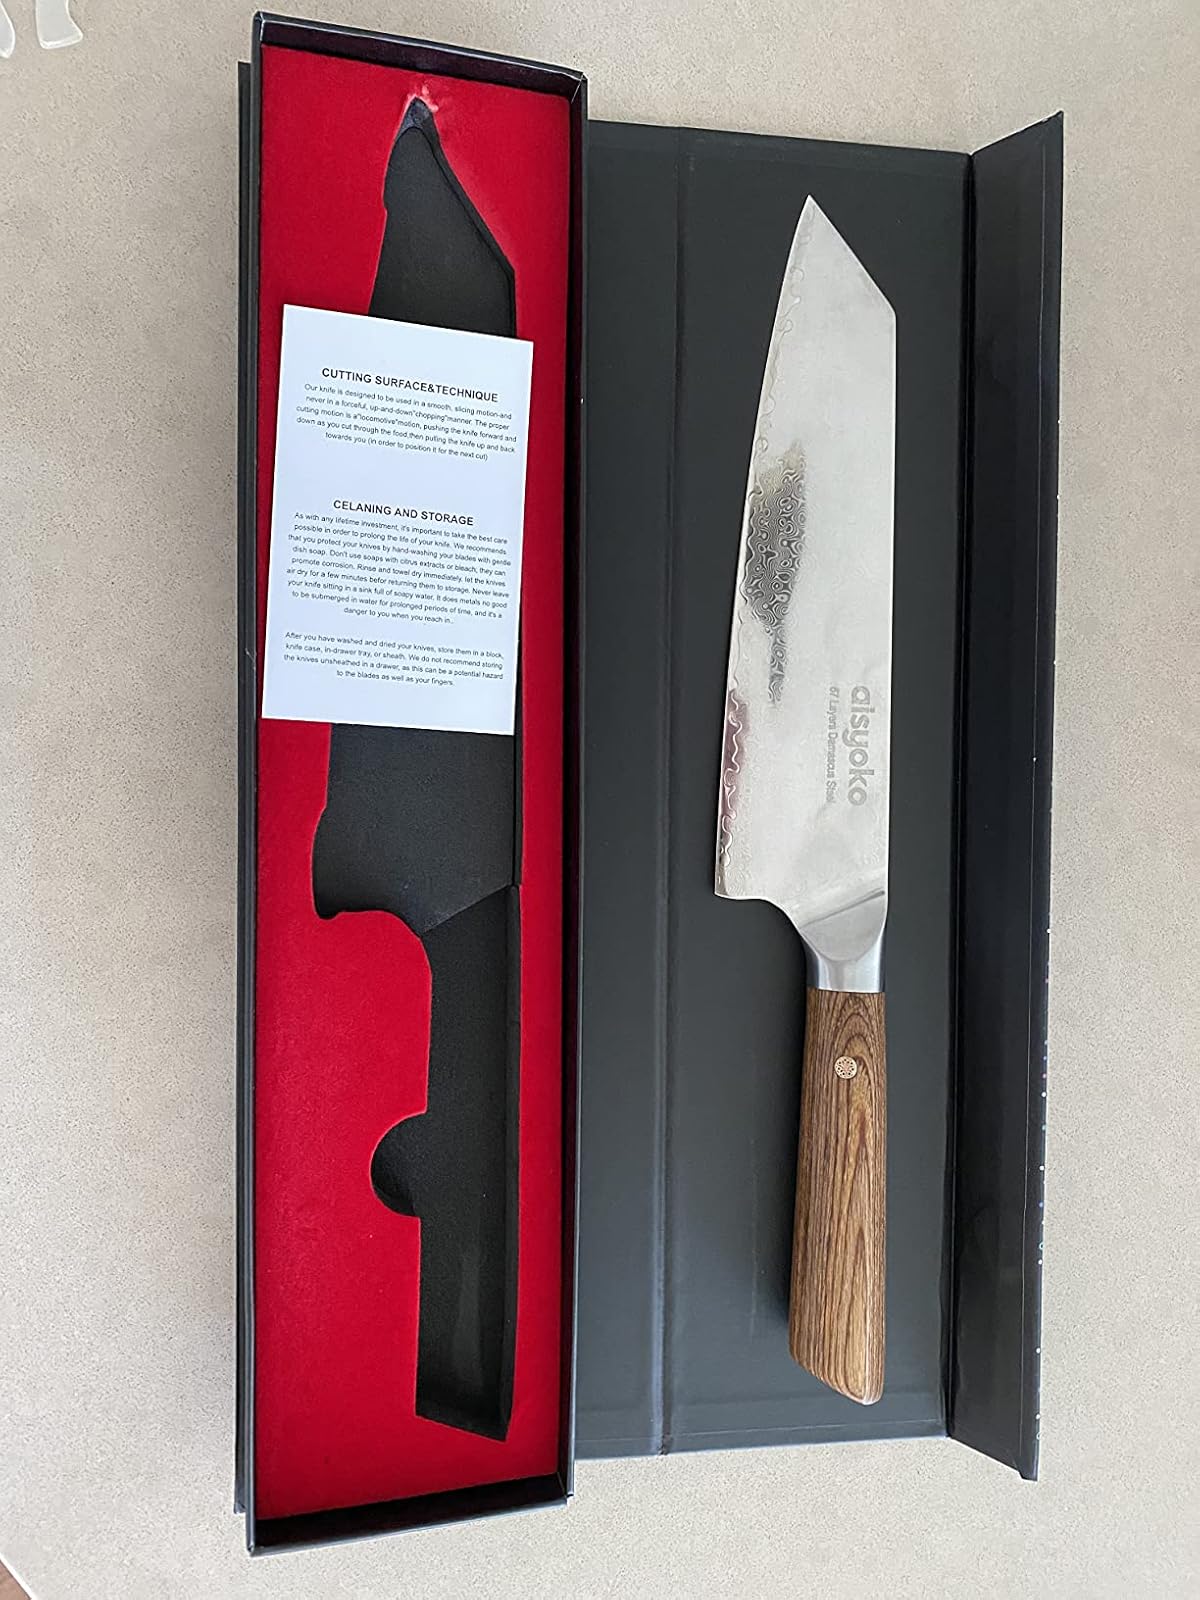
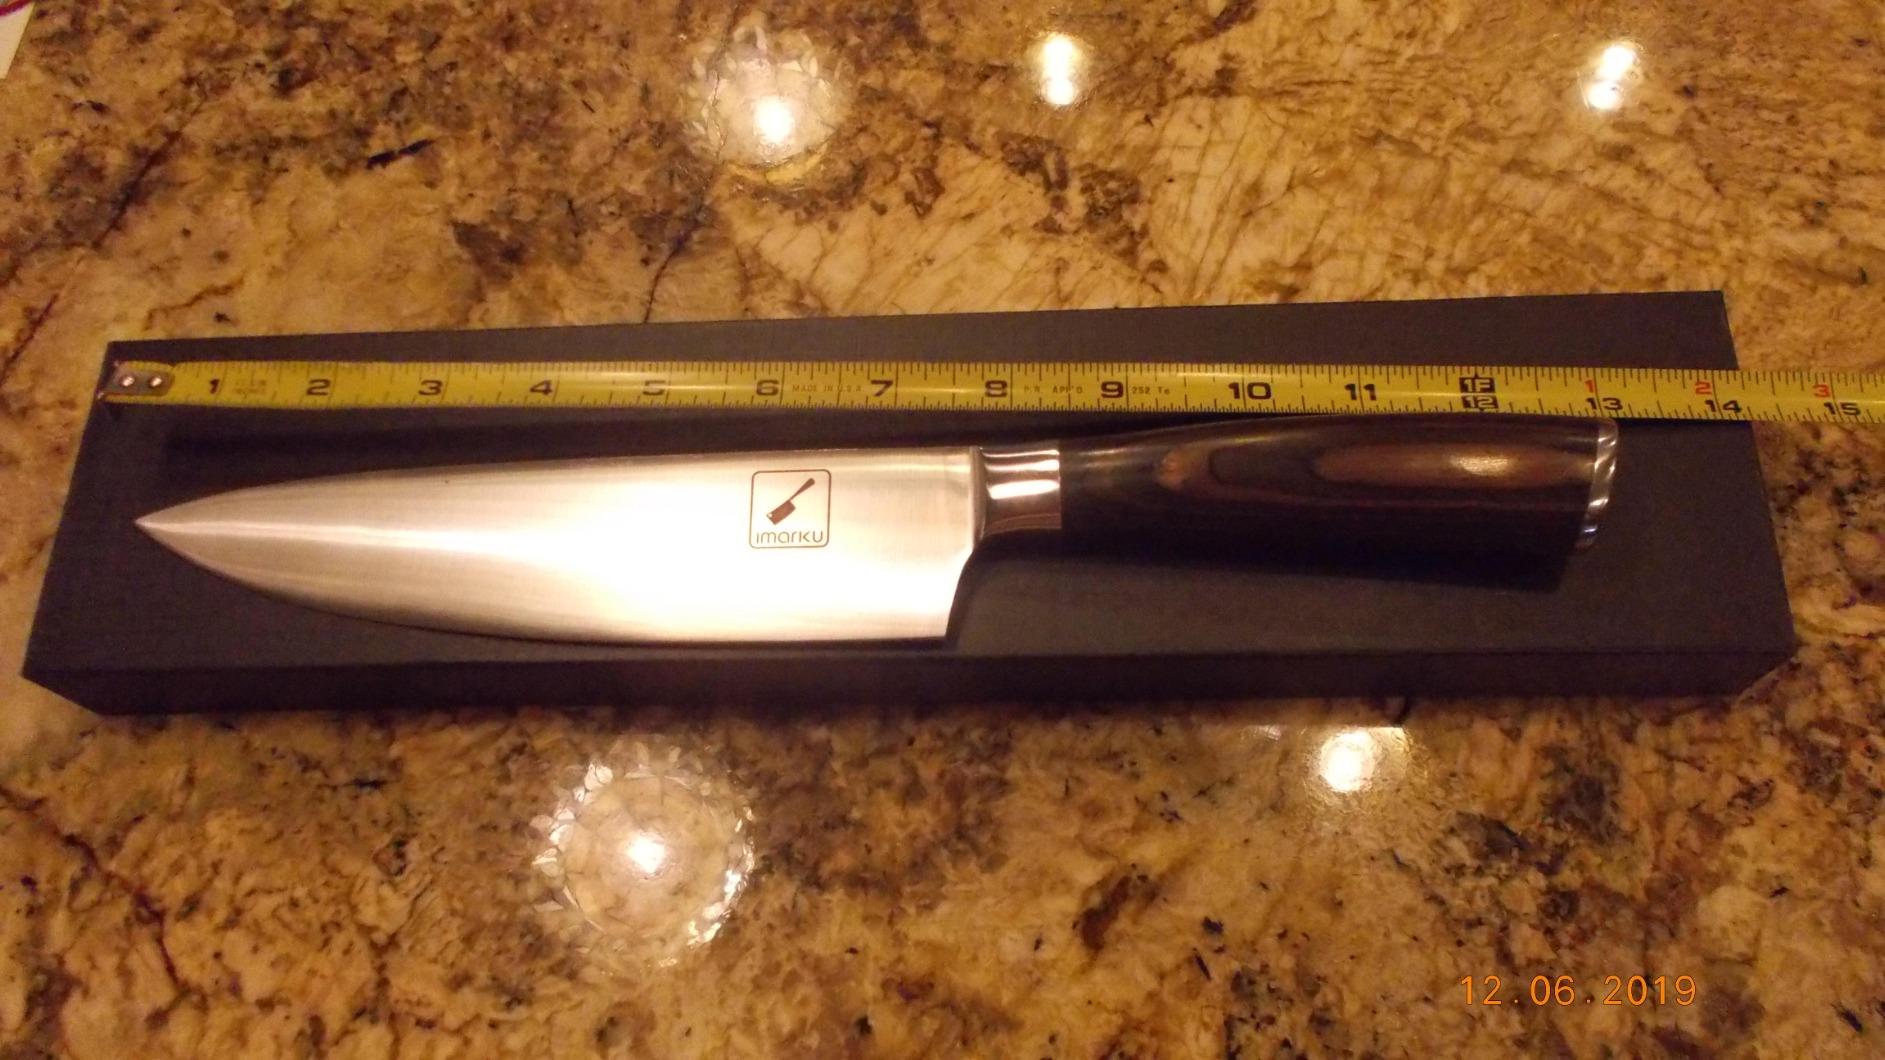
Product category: items_knife
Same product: no